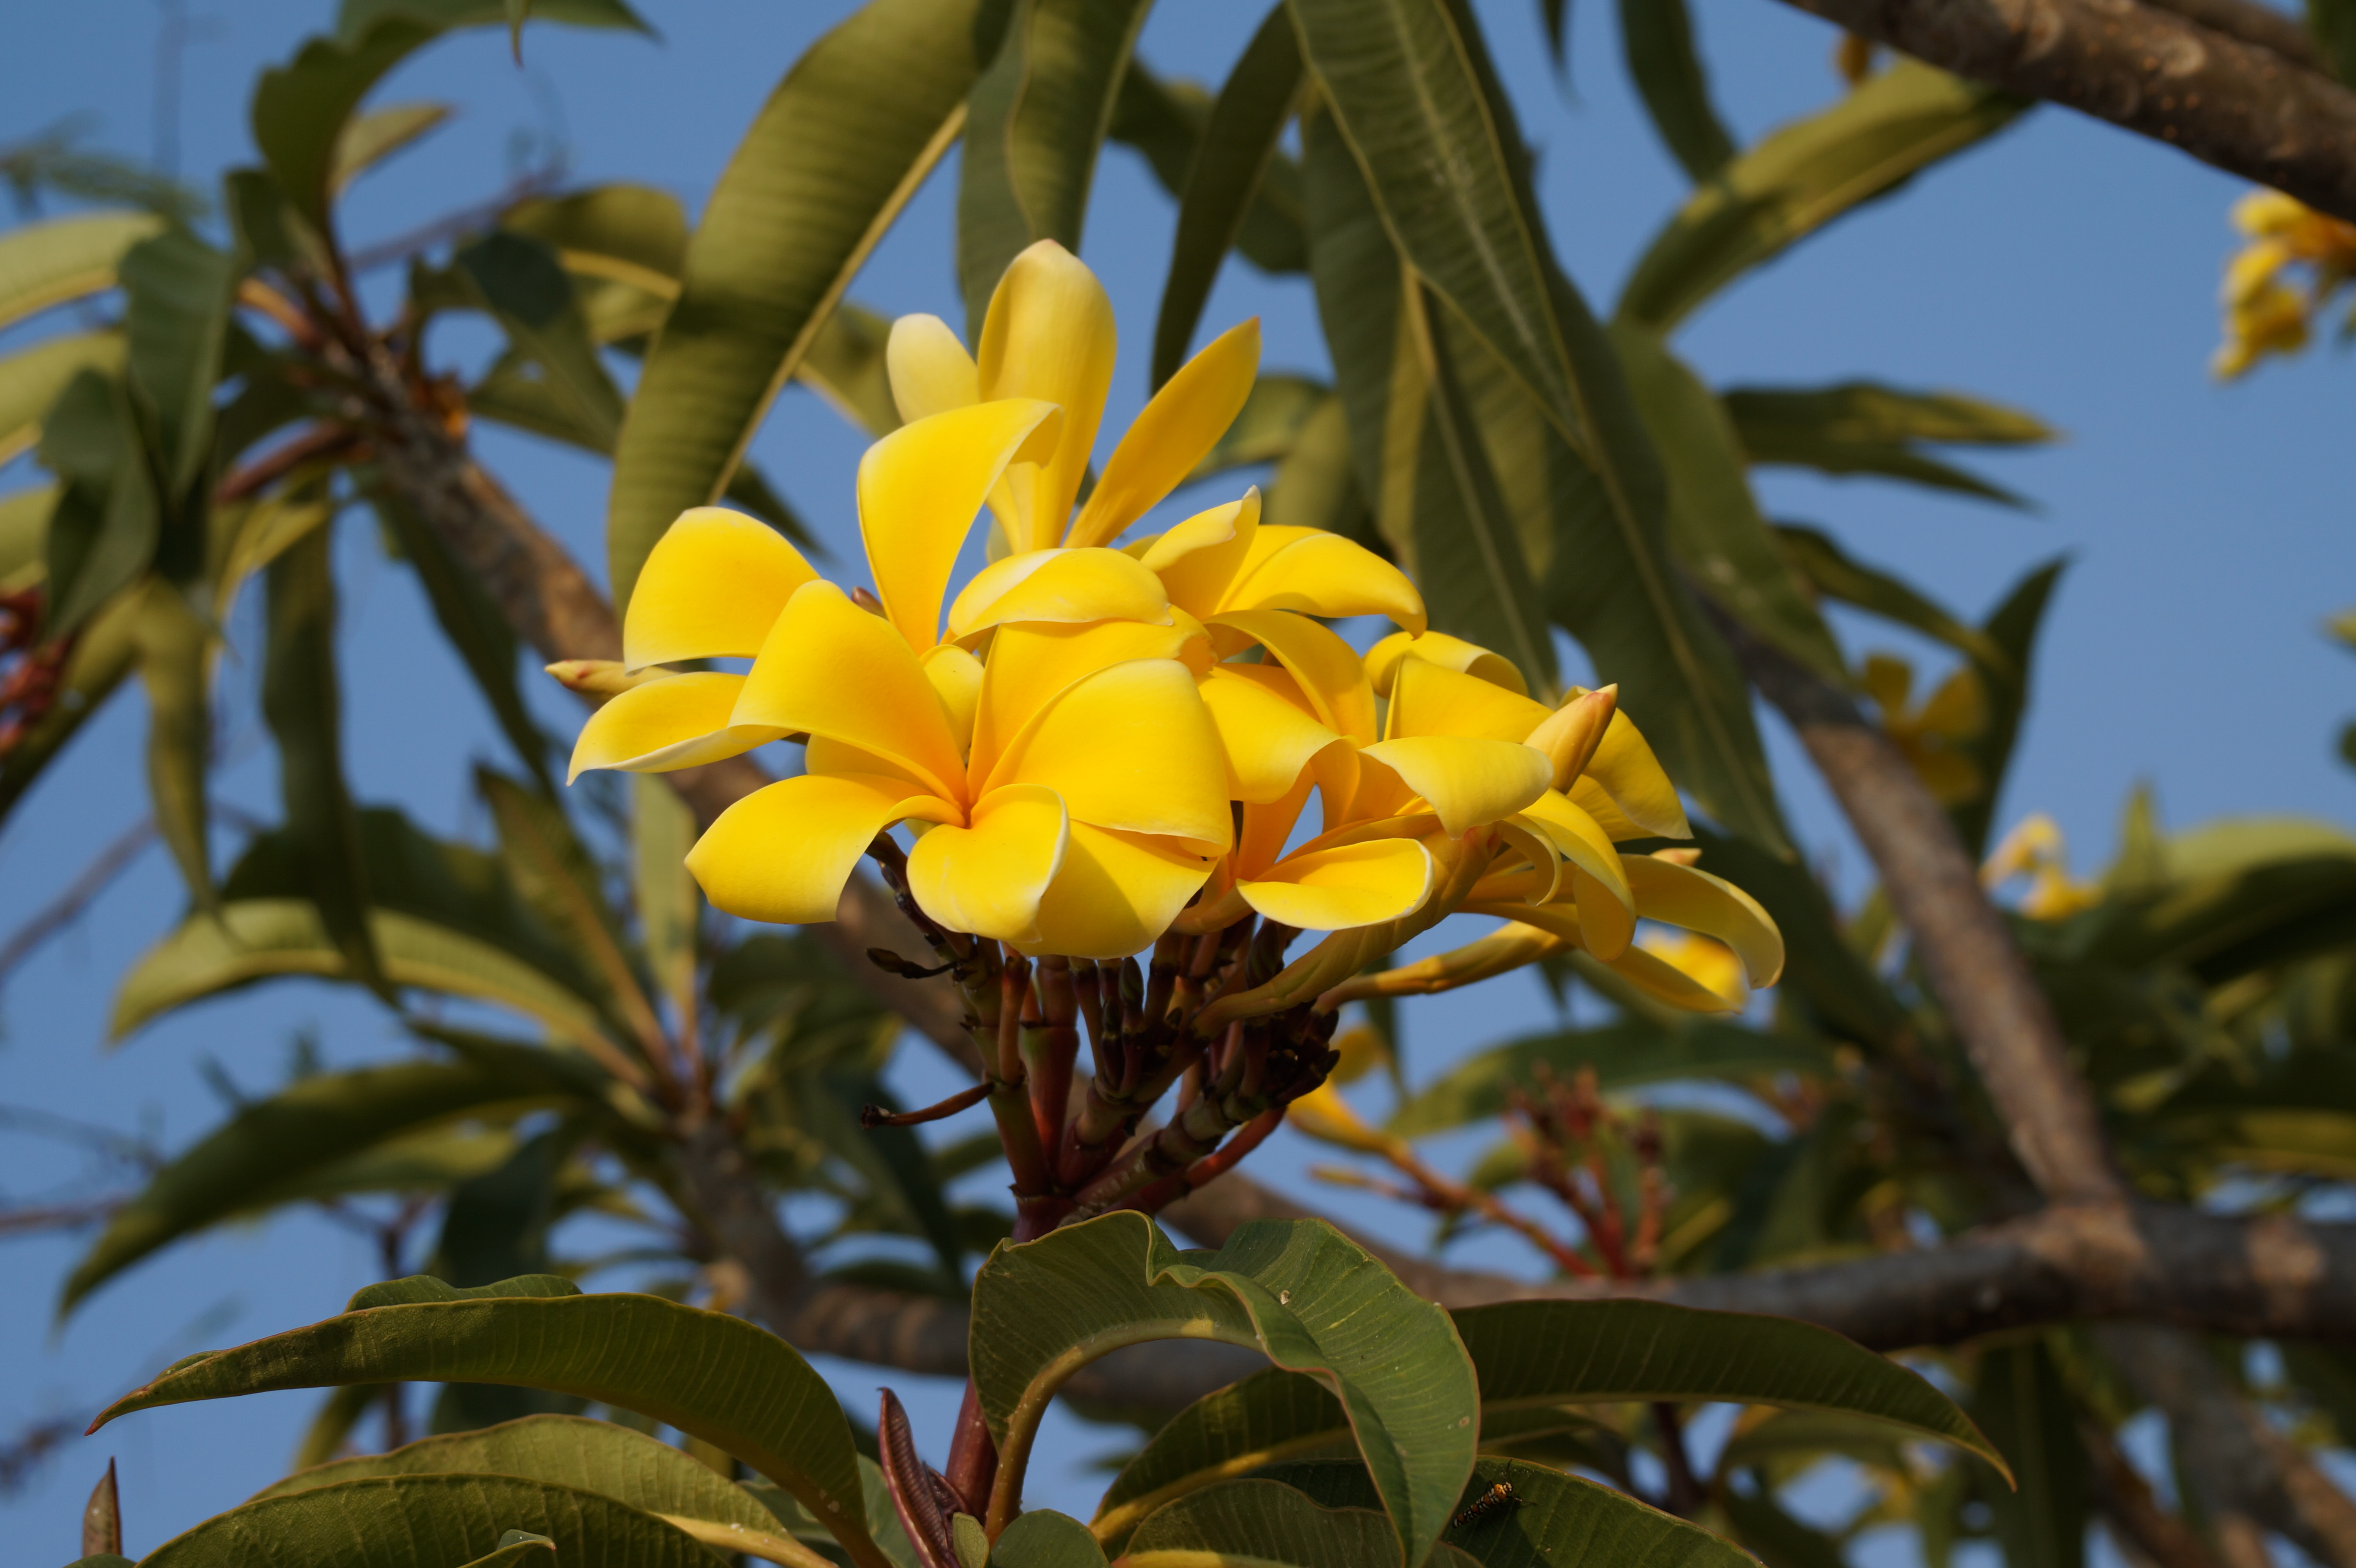
flower, flowering plant, plant, petal